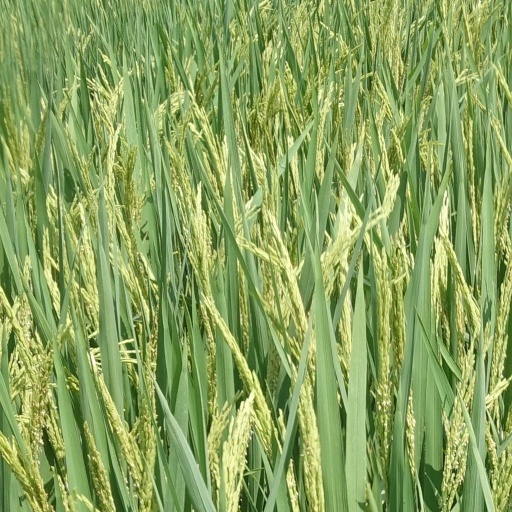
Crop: rice